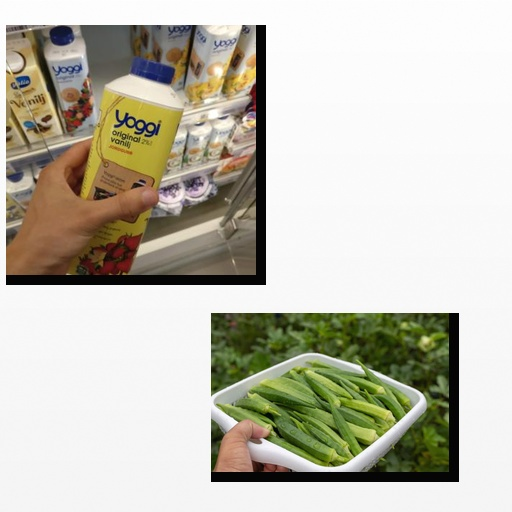
Food items: strawberry_yoghurt, okra